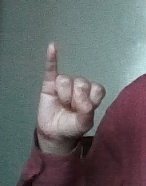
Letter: meem